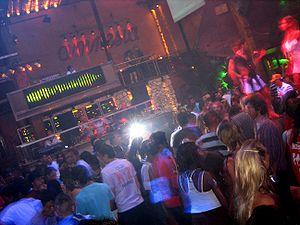
Ibiza est la plus grande des îles Pityuses et l'une des quatre îles habitées de l'archipel des Baléares. En effet, elle est considérée, de façon abusive en géographie ancienne mais acceptable sur un plan d'administration politique ou d'histoire récente, comme l'une des quatre grandes îles habitées de cet archipel des Baléares. Celui-ci forme l'une des dix-sept communautés autonomes d'Espagne, en mer Méditerranée, dont l'île d'Ibiza est l'une des provinces. Elle est dirigée par le Conseil insulaire d'Ibiza et subdivisée en cinq communes.